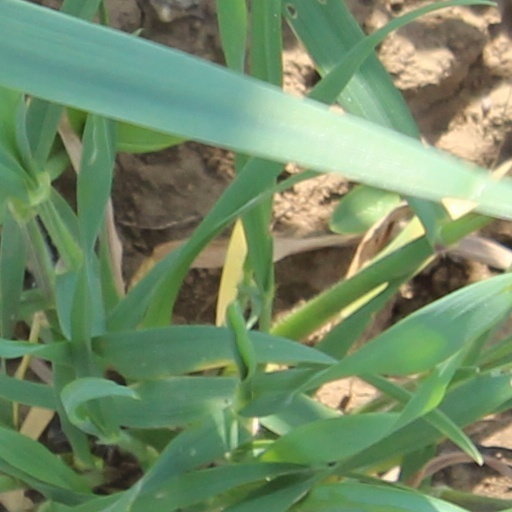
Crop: wheat